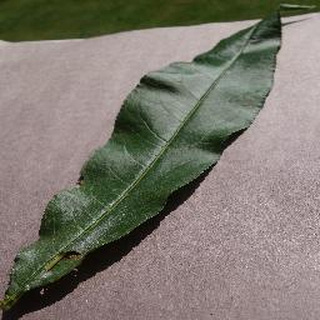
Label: healthy_peach